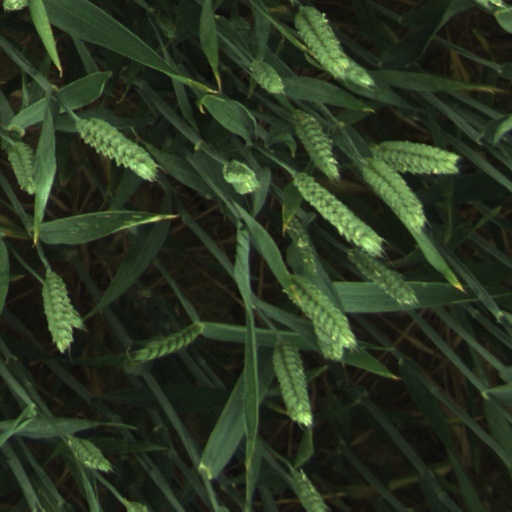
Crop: wheat